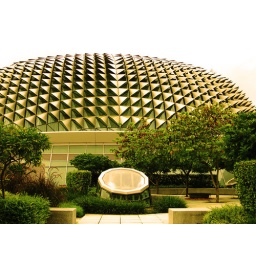
The Esplandade in Singapore. The building looks like the popular fruit called the durian.